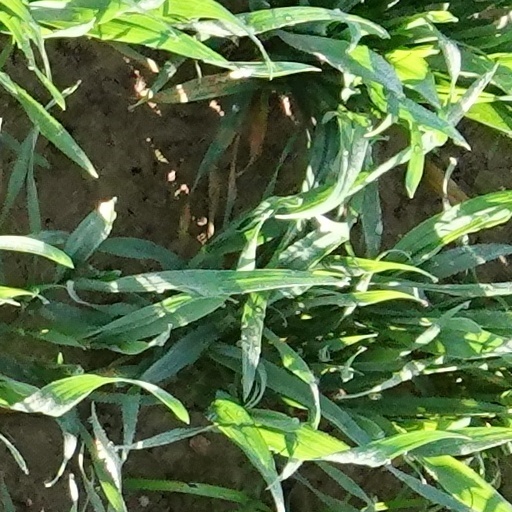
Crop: wheat